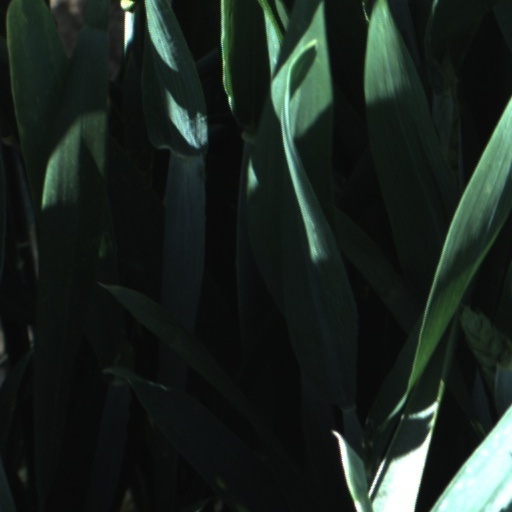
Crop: wheat